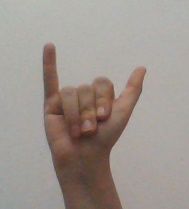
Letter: ya